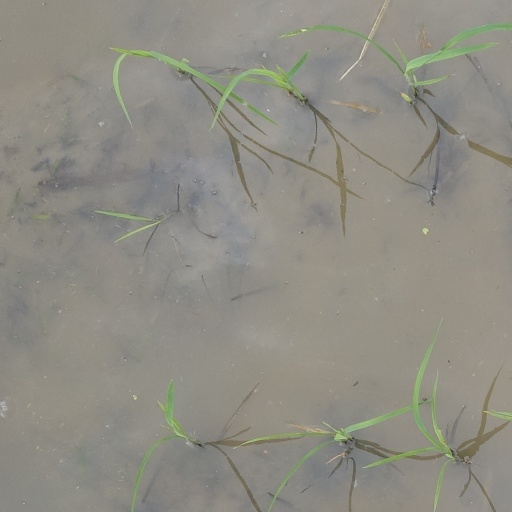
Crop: rice